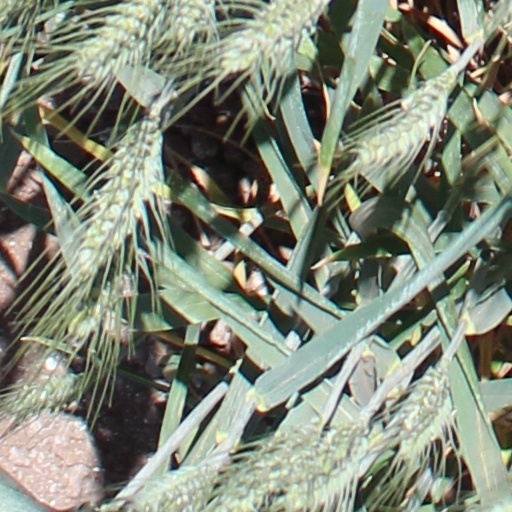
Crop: wheat